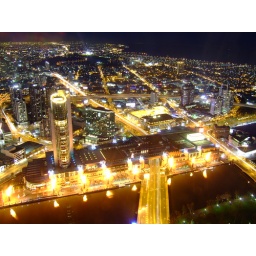
The big orange lights (refelcted in the water) are the flames which go off outside the casino every night at 6.